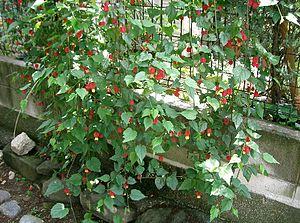
Abutilon megapotamicum est un arbuste à feuillage persistant, originaire du Brésil, de la famille des Malvaceae. Elle peut être surnommée Drapeau Belge ou Lanterne chinoise.